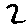
Label: 2